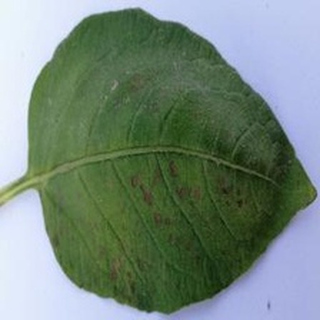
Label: potato_early_blight